Bal maiden

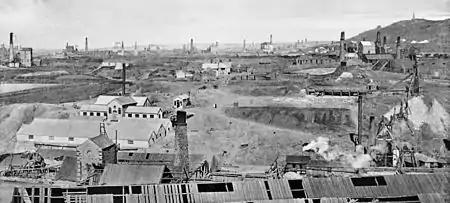
Barren landscape with a large number of tall smoking chimneys and long low buildings

Women typically began working at the mines at around the age of 10 or 11, although there are some cases of girls starting work at as young as six, and in areas such as Camborne with a high demand for workers it was not unusual for girls to start work at age seven or eight. (Charles Foster Barham's enquiry of 1841 found an average age for starting work of 12.) Until the 1870s Cornwall was largely unaffected by legislation which limited child labour in mines elsewhere in the United Kingdom, and the typical ages of bal maidens remained virtually unchanged between the 1841 census and the 1871 census. Women would typically remain at the mine until they married; while this generally meant that they stopped working at between the ages of 19 and 24, it was not unusual for unmarried women and widows to continue working into their 60s and 70s; and a 93-year-old bal maiden was recorded in the 1891 census. A typical working day would last from 7.00 am to 5.00 pm in summer and from dawn to dusk in winter, (ore dressing by candle-light was not cost effective) with a lunch break of either half an hour or an hour at noon. Lunch typically consisted of pasties, hoggans (hard pasties made with unleavened barley flour and filled with pork, potato or dried fruit) or fish eaten cold or warmed in ovens attached to the mine's furnaces, along with mugwort or pennyroyal tea, and it was not usual even for workers who lived near their workplace to go home for meals. Although still not paid on a piece-rate basis, each bal maiden would be expected to meet a daily quota to earn her pay; some mines operated on the basis that once the quota had been met the bal maidens were allowed to go home, meaning the working day could finish up to two hours early. Although at a few tin mines at which water-powered machinery was in continuous operation bal maidens would work seven days a week, in the vast majority of the industry they were not expected to work on Sundays. As well as the religious holidays observed in the rest of the United Kingdom, Cornish miners also celebrated St Piran's Day (5 March) and Chewidden Thursday (the Thursday before Christmas), purportedly the day on which St Piran rediscovered tin-smelting. Other than religious holidays and parish feast days, Cornish miners had no holidays until labour reforms in the early 20th century.